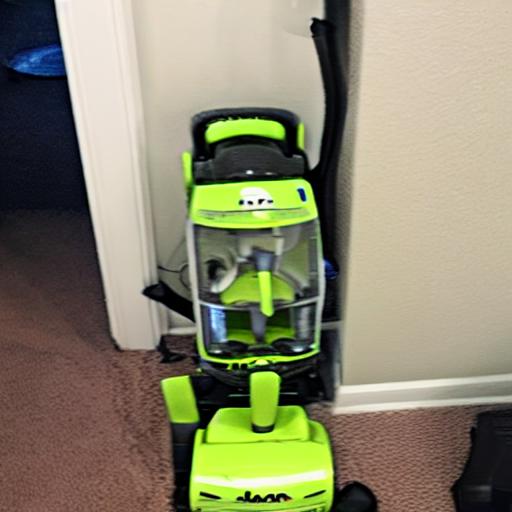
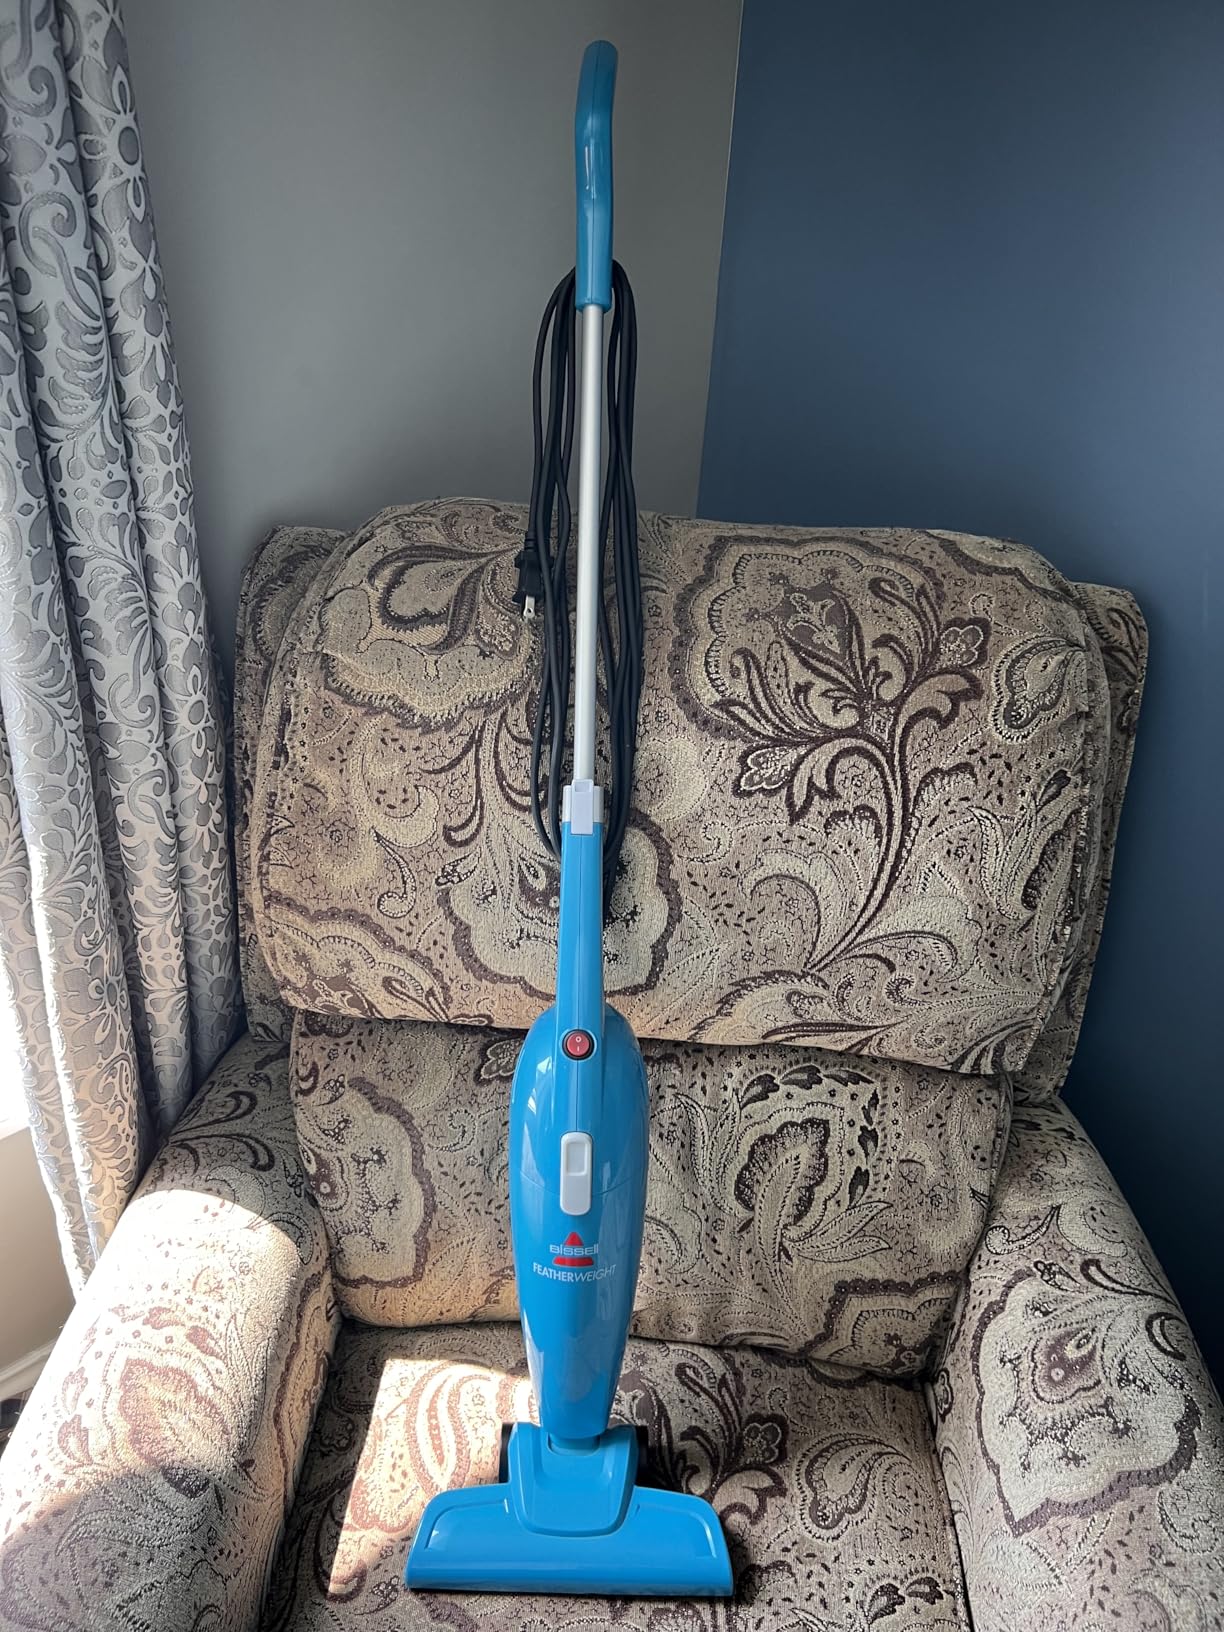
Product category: items_vacuum
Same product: no